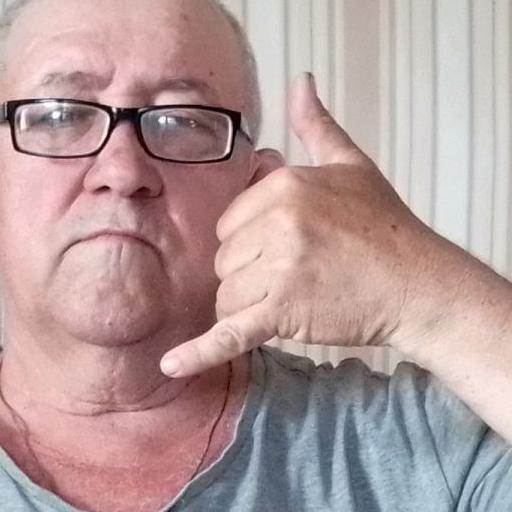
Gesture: call